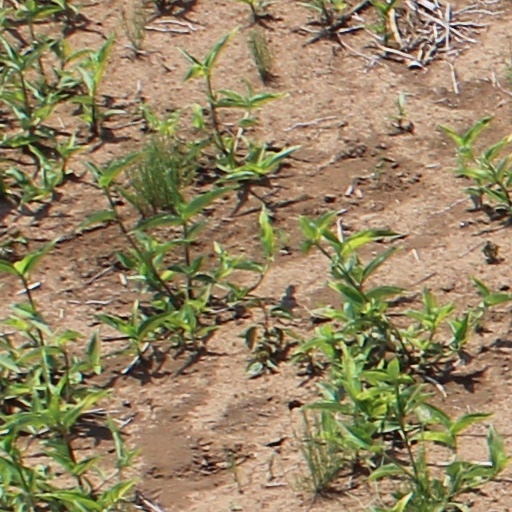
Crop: wheat